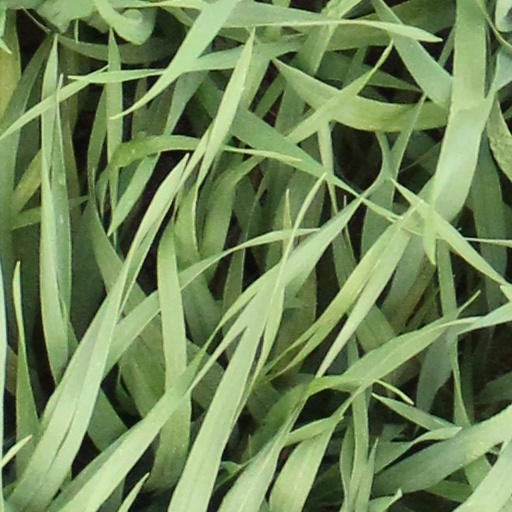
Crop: wheat